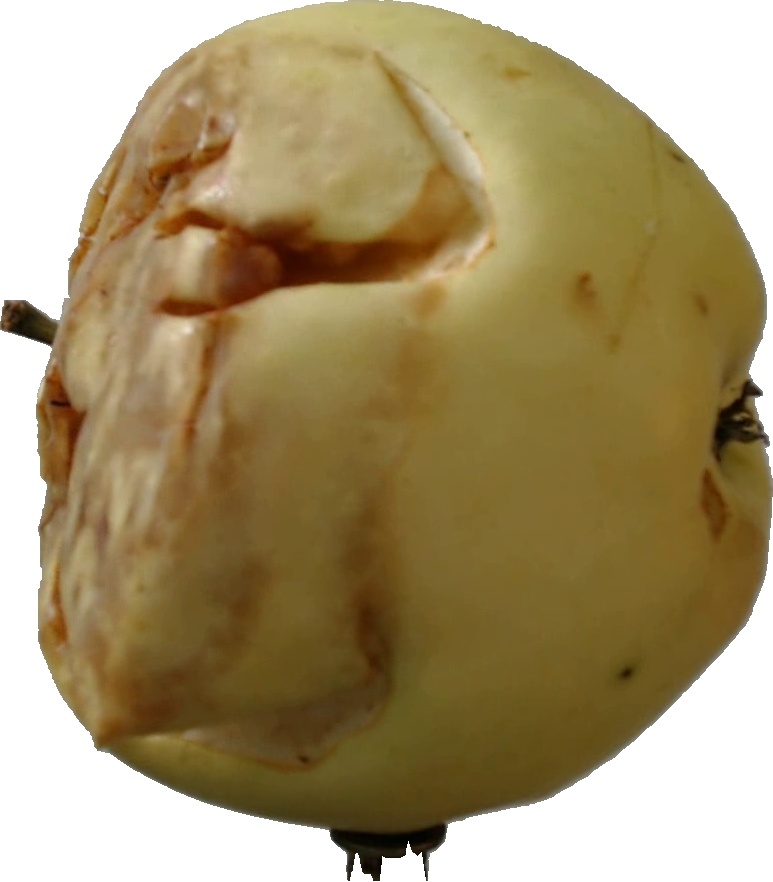
Label: apple_hit_1